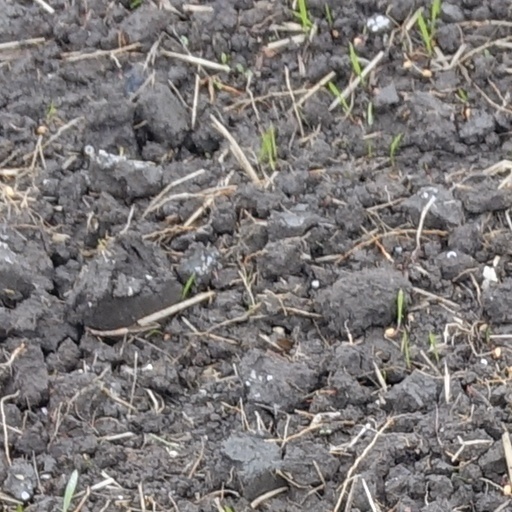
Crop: wheat